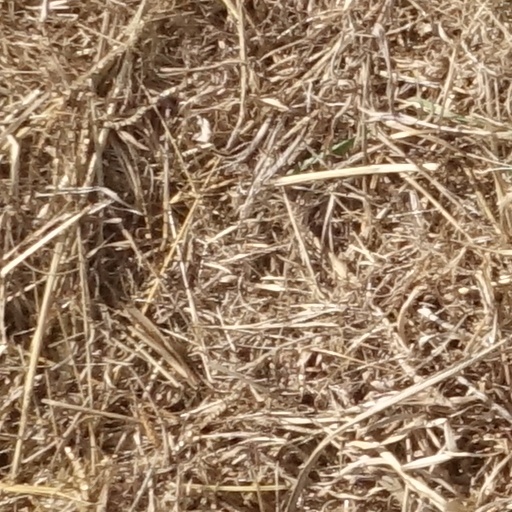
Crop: sorghum